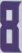
Number: 8